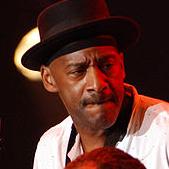
Age: 31